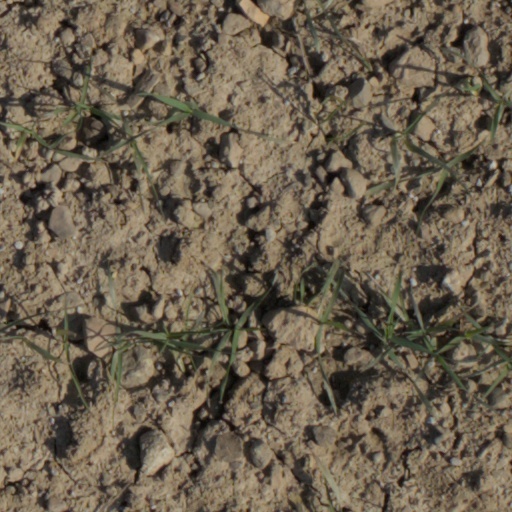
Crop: wheat